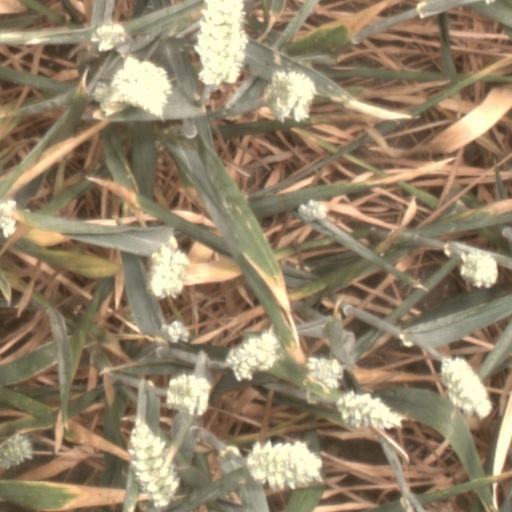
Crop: wheat